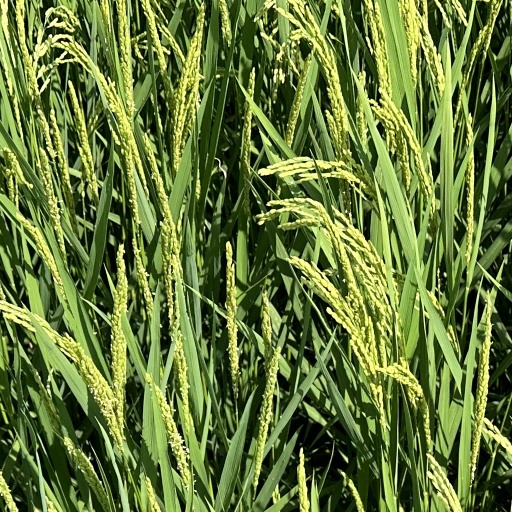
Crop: rice